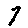
Label: 7